Laurel Highlands Hiking Trail

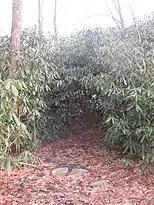

At 38 miles, the trail enters yet another tract of Laurel Ridge State Park and the side trail to the fifth overnight shelter, and then passes through the tiny Laurel Summit State Park (a picnic area). In this area, Linn Run State Park and Laurel Mountain State Park are a short distance from the trail. U.S. Route 30 is reached at about 46 miles, followed by the side trail to the sixth overnight shelter. The trail traverses State Game Lands No. 42 for about four miles, enters another tract of Laurel Ridge State Park, and encounters PA Route 271 and the side trail to the seventh overnight shelter at about 57 miles. The trail then traverses the State Game Lands for about another five miles and then enters the final tract of Laurel Ridge State Park at about 62.5 miles.